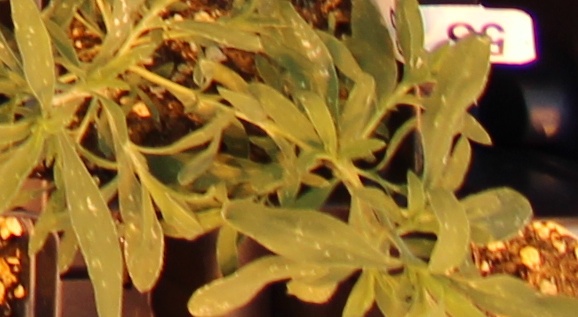
Label: Kochia